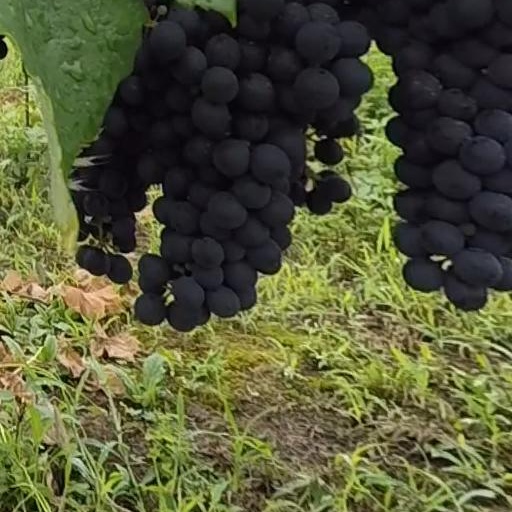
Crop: grape